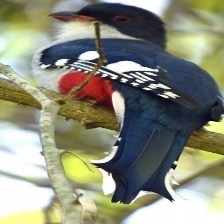
Species: CUBAN TROGON
Scientific name: PRIOTELUS TEMNURUS